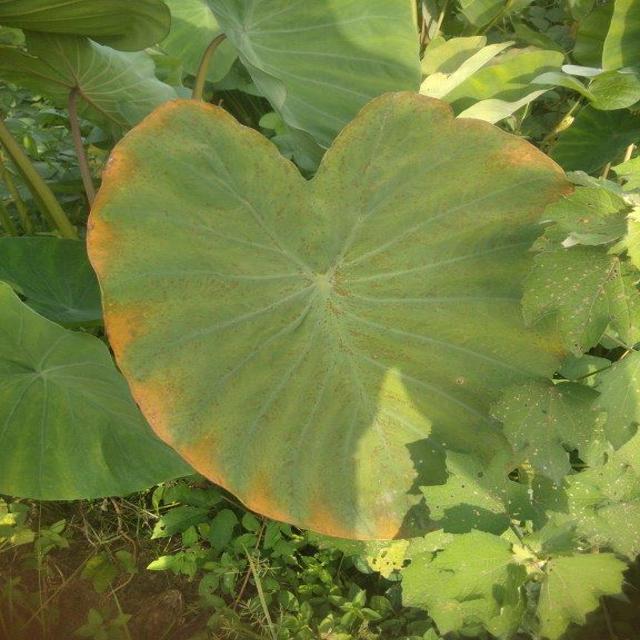
Label: Mid_Blight